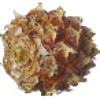
Label: pineapple_mini